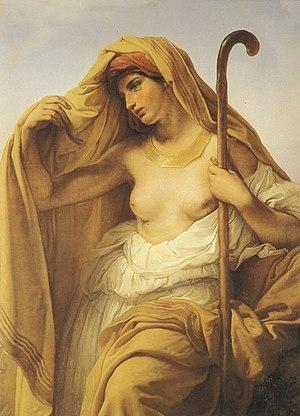
L'histoire de Juda et Tamar, est un épisode biblique du Livre de la Genèse.